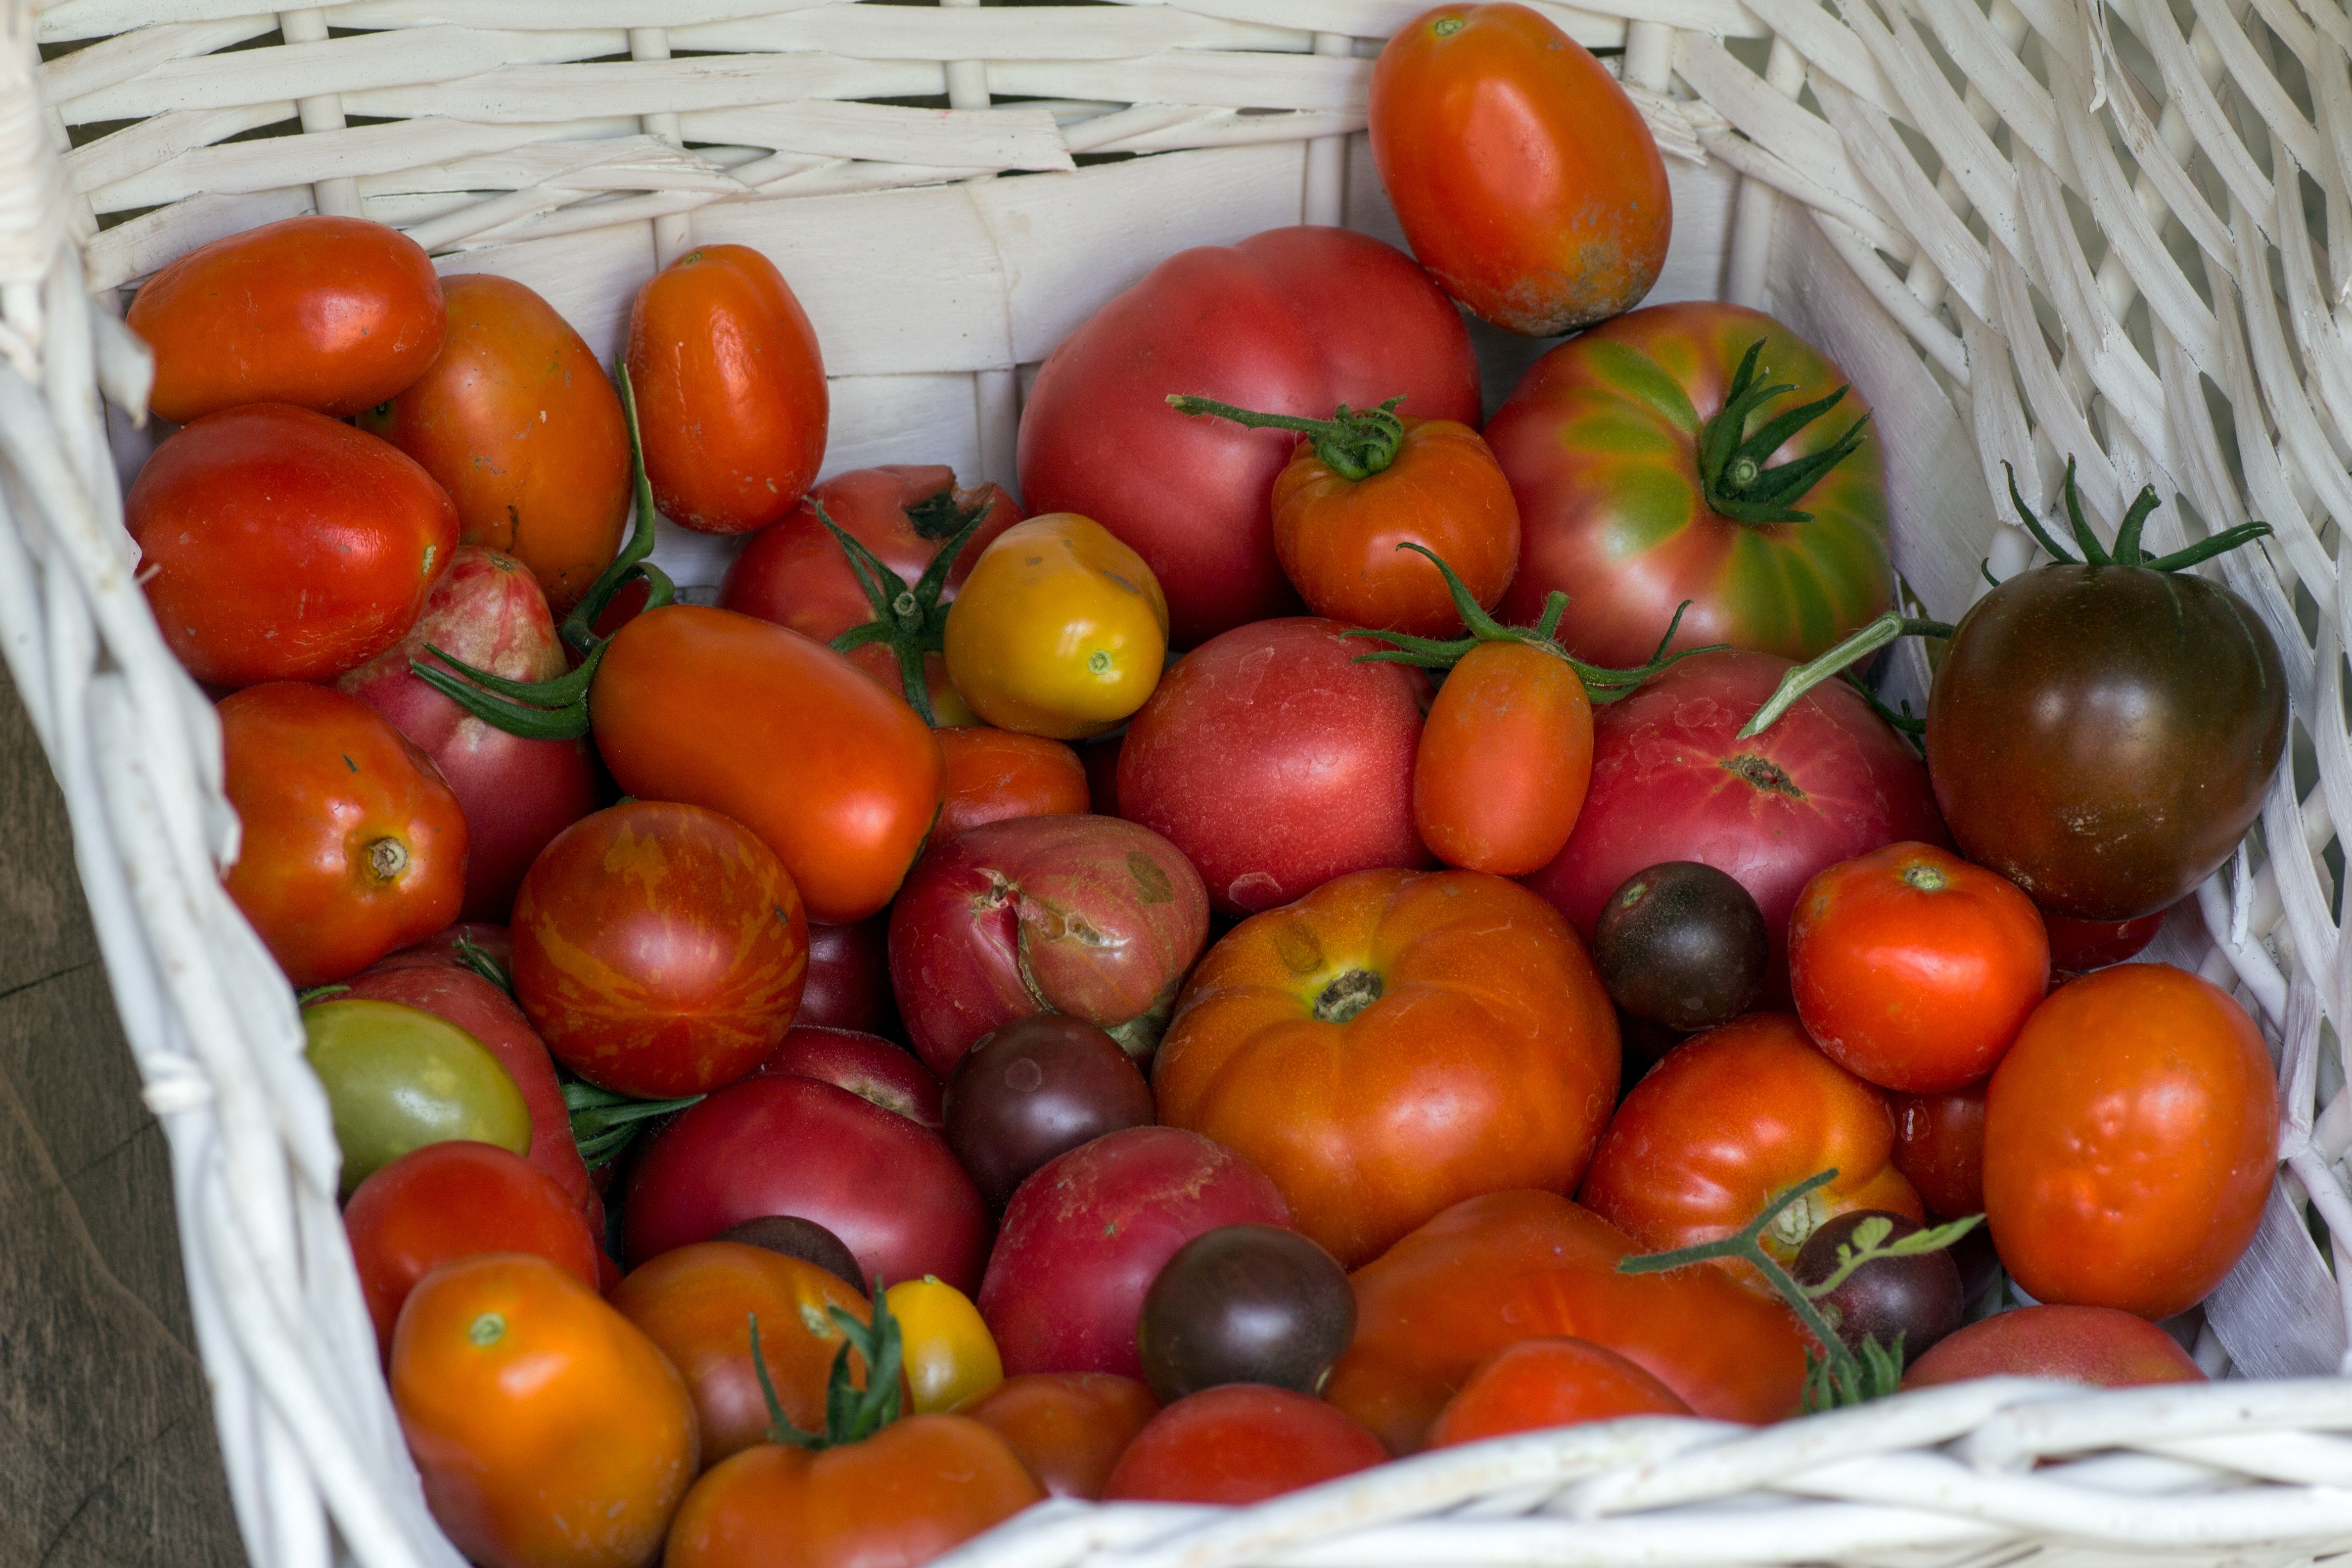
plant, fruit, food, produce, vegetable, basket, tomato, vegetables, tomatoes, flowering plant, garden tomato, land plant, potato and tomato genus